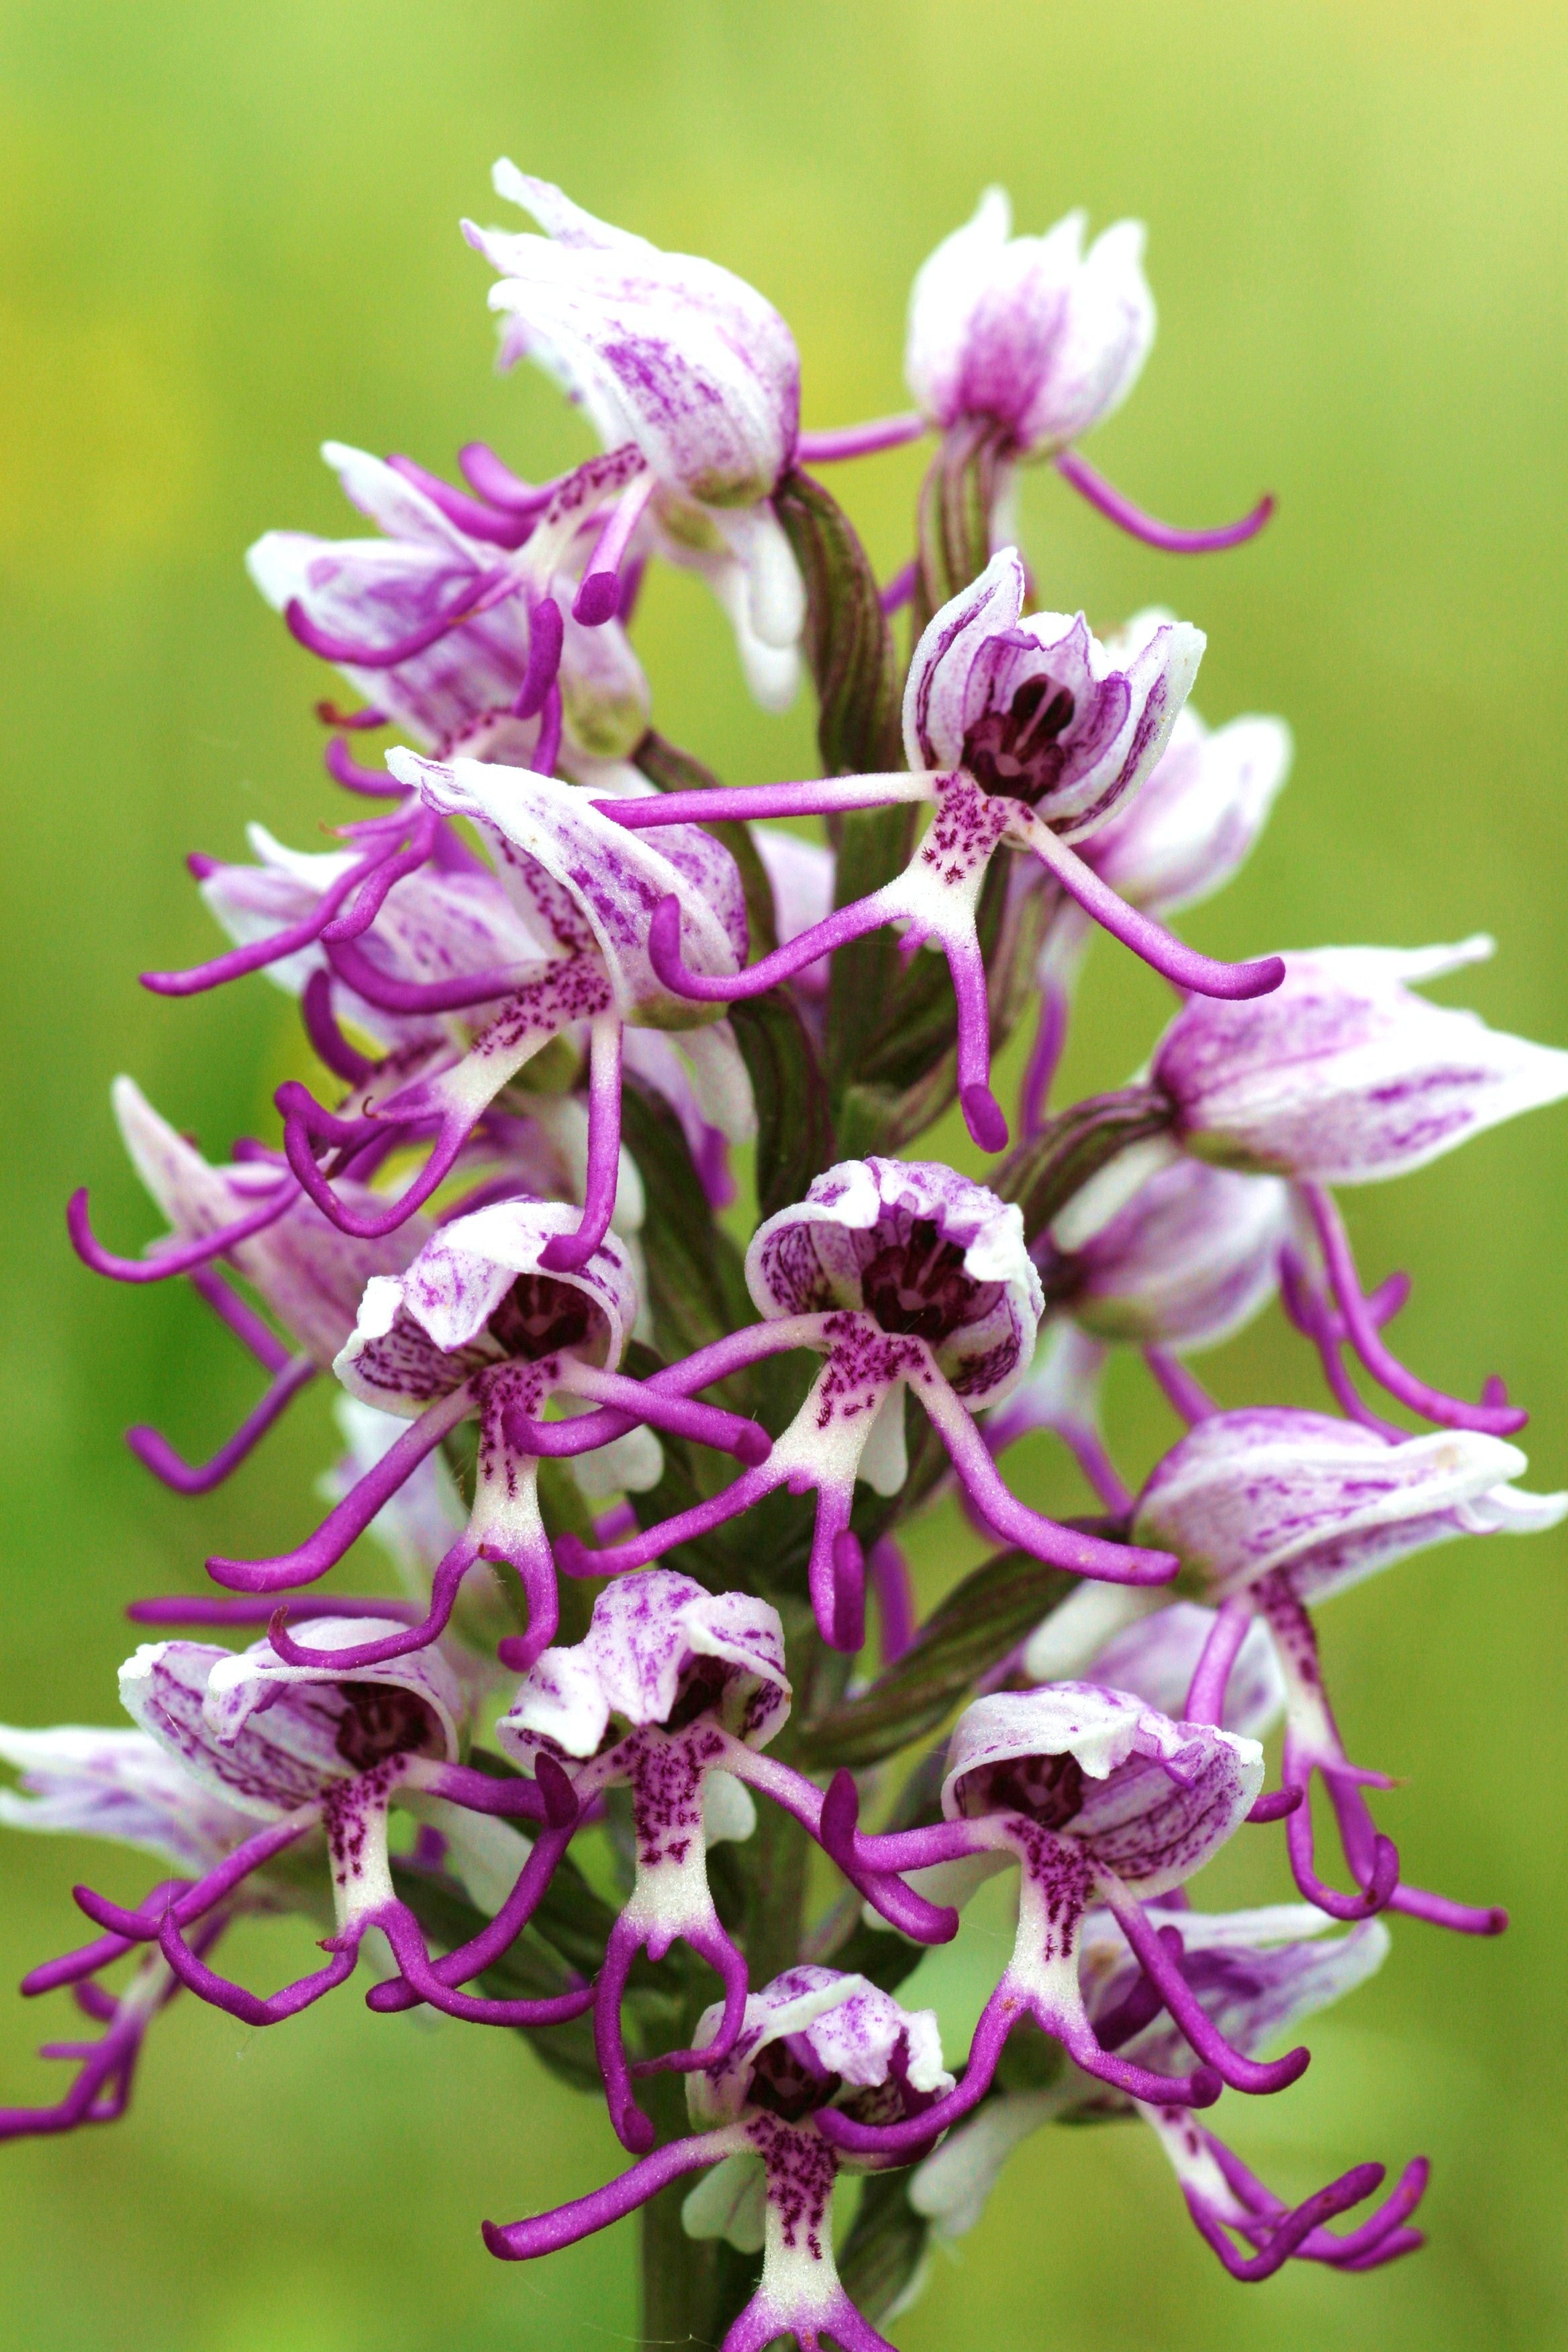
blossom, plant, flower, herb, botany, flora, orchid, wildflower, flowers, macro photography, flowering plant, scrubland, orchis simia, dendrobium, land plant